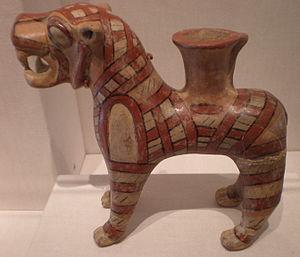
Le Proche-Orient ancien offre un intérêt particulier pour l'étude du monde animal et de ses interactions avec l'espèce humaine, dans la mesure où c'est dans cet espace qu'apparaissent, à partir du IXᵉ millénaire av. J.‑C., les premiers cas de domestication d'animaux, et les premiers textes relatifs aux rapports entre hommes et animaux, qui portent un éclairage plus profond sur des relations déjà documentées pour les périodes postérieures par des restes archéozoologiques, artefacts et représentations figurées. Ce sont ces diverses sources qui permettent d'étudier ce sujet, profondément renouvelé depuis plusieurs années par diverses recherches sur les relations hommes/animaux.
Le lion est l'un des félins les plus représentés dans l'art. Il figure dès le Paléolithique sur les peintures pariétales. Représentée sur les trônes des monarques ou gardant les temples, l'image du lion est étroitement liée à la royauté et à la protection durant l'Antiquité. Créature thérianthrope du temps de l'Égypte antique, il est le plus souvent représenté de manière réaliste dans les civilisations mésopotamiennes et gréco-romaine.
Kültepe est un site archéologique de Turquie, situé à une vingtaine de kilomètres au nord-est de Kayseri. Il correspond à l’ancienne ville hittite appelée Kanesh et plus tard Nesha au IIᵉ millénaire av. J.‑C. Ce site est surtout connu pour avoir livré des milliers de tablettes rédigées par des marchands de la cité d’Assur établis dans le quartier marchand de Kanesh entre la seconde moitié du XXᵉ siècle av. J.-C. et le milieu du XVIIIᵉ siècle av. J.-C., fournissant ainsi une source de premier ordre sur le commerce dans la Haute Antiquité.